Lagos State Ministry of Environment

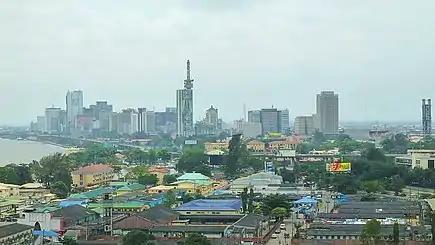
Victoria Island Lagos

During the administration of Asiwaju Bola Ahmed Tinubu, the office of Environment was separated from Physical Planning and upgraded the present office of the Environment to a Ministry. In the year 2005, two offices were created under the Ministry namely: Office of Environmental Services (OES) and Office of Drainage Services (ODS).